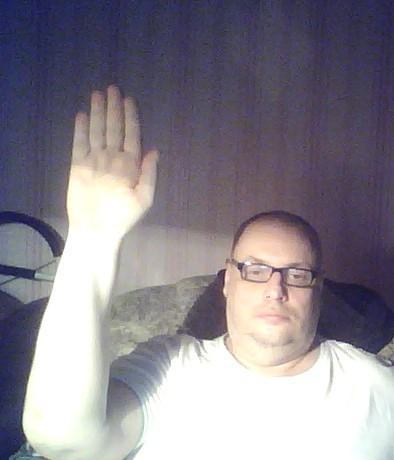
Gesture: stop